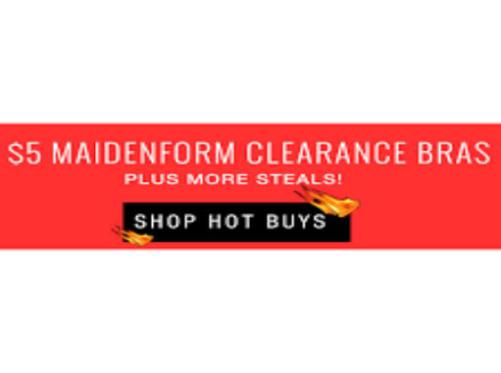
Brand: maidenform
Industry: Clothes